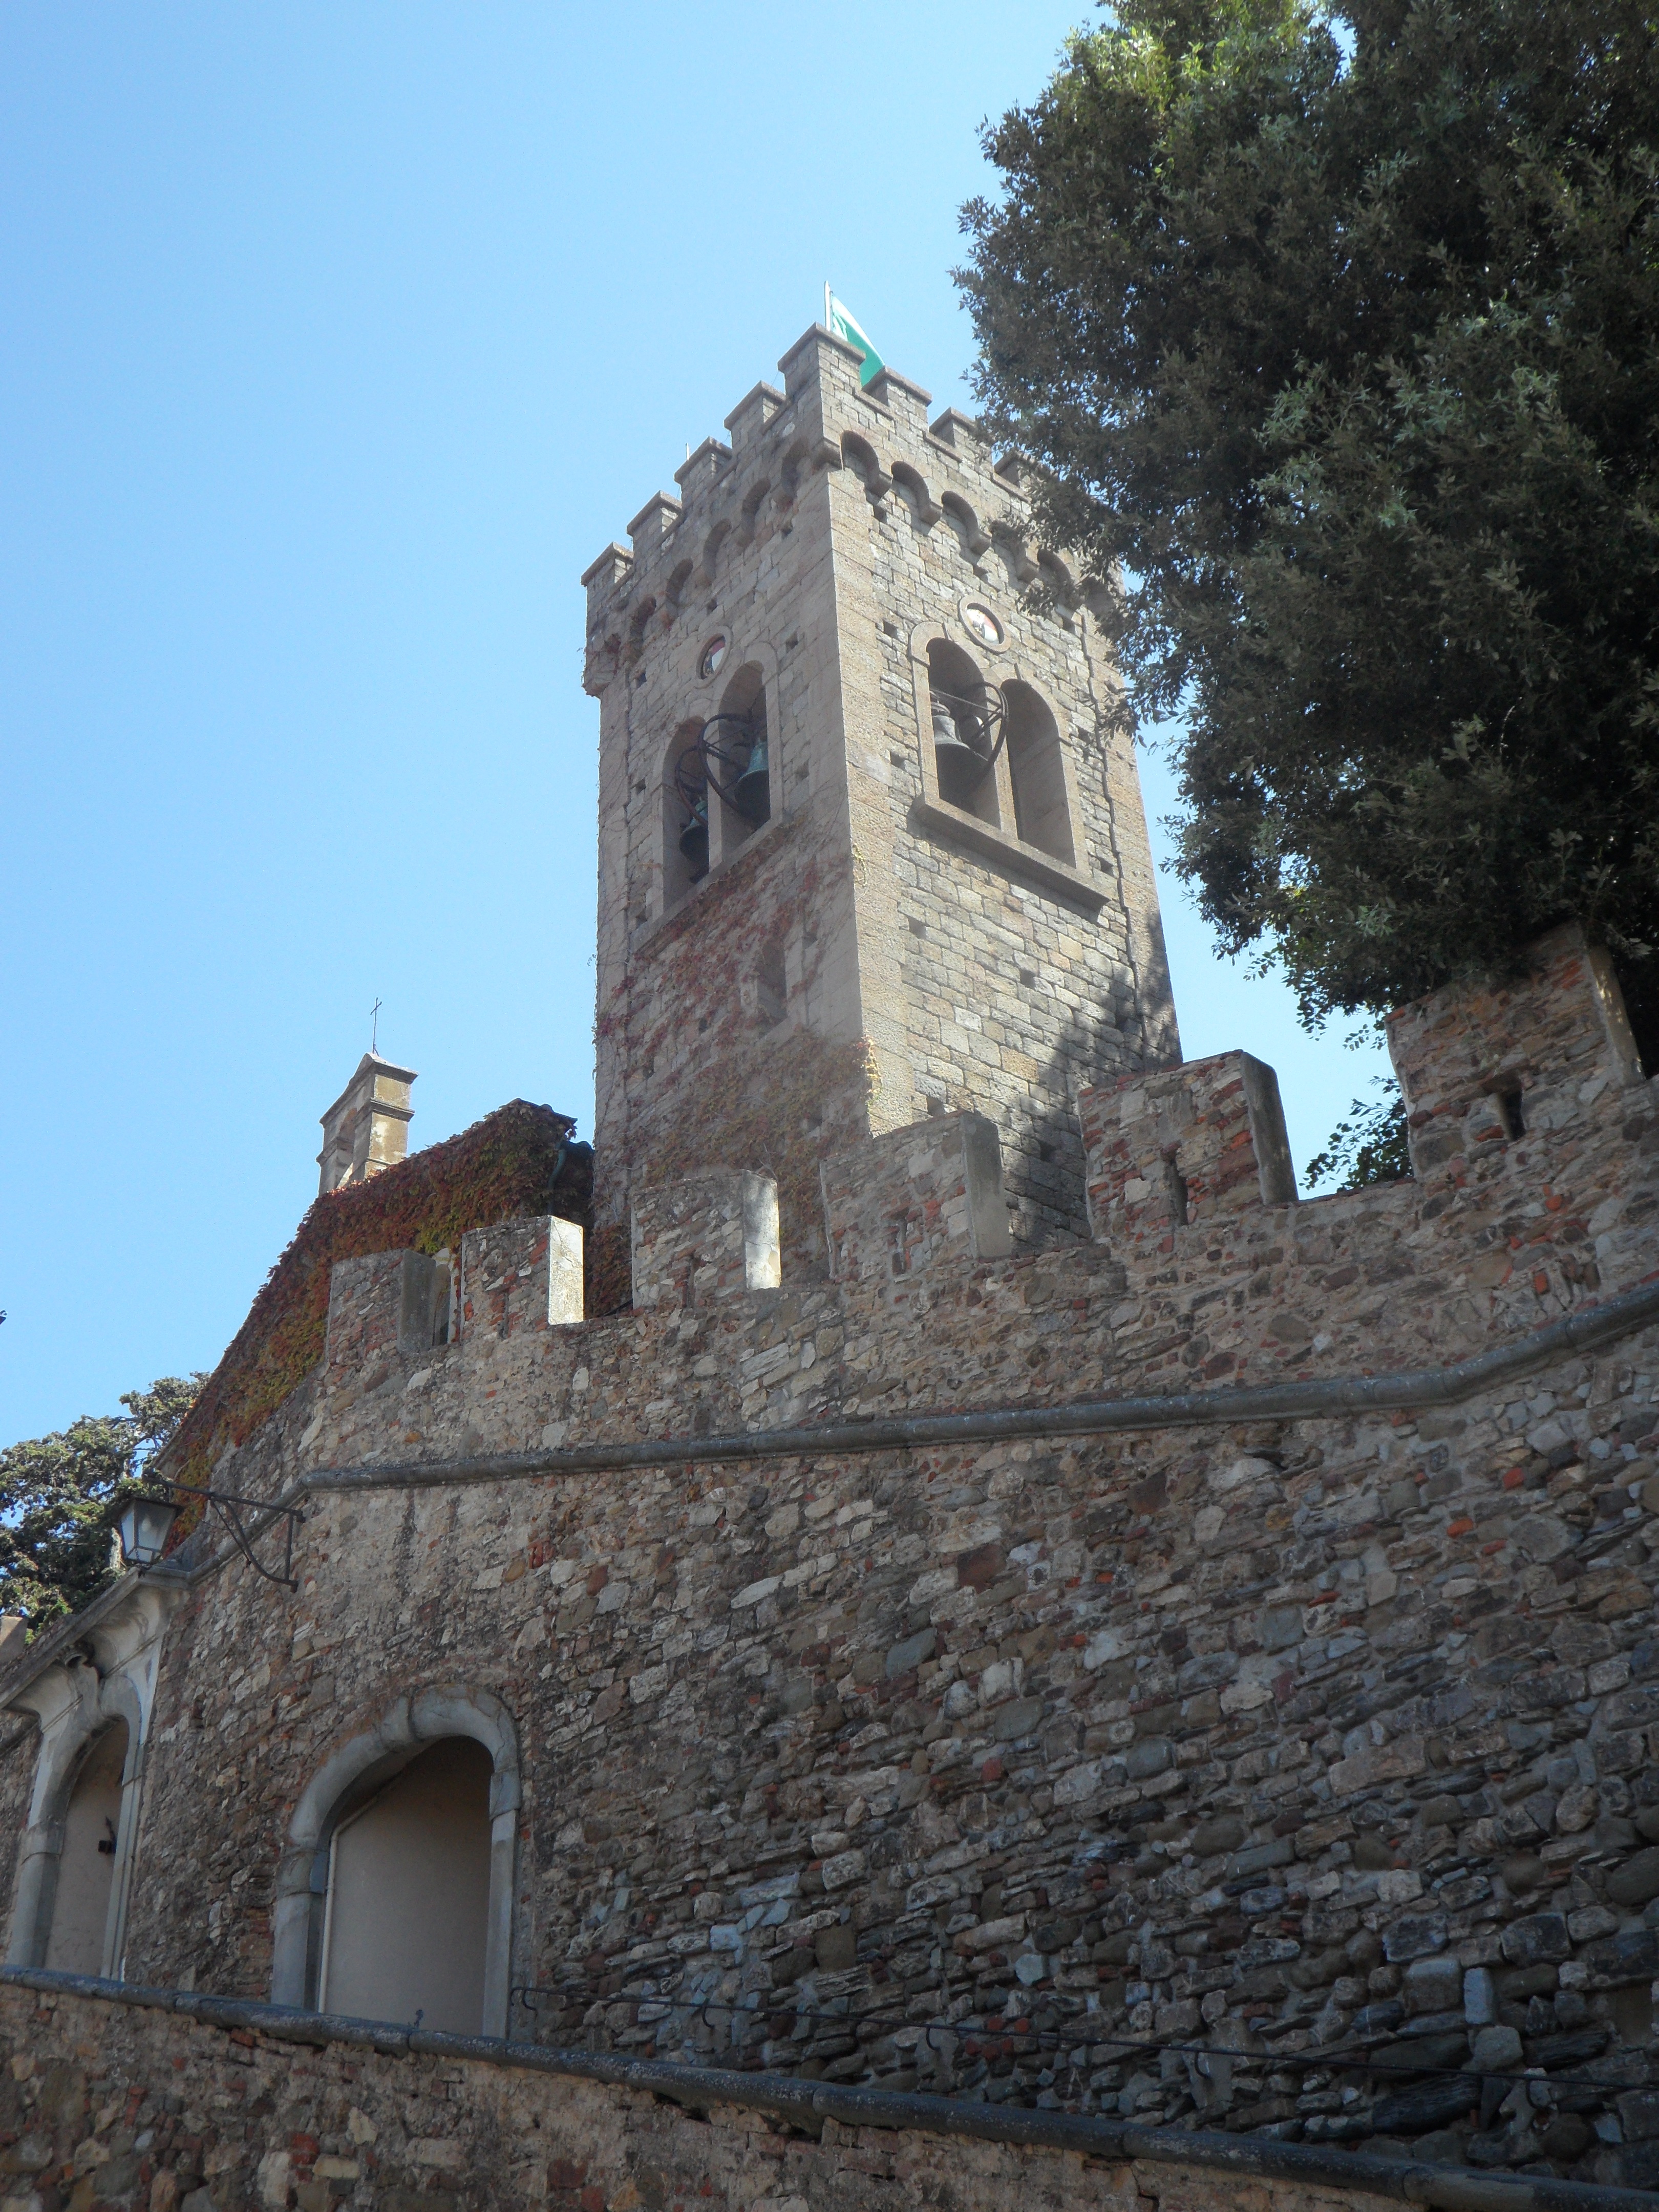
architecture, town, building, stone, village, tower, castle, italy, tuscany, church, chapel, place of worship, bell tower, fortress, ruins, monastery, walls, well, history, historically, middle ages, masonry, sublime, defense, imposing, battlements, substantiate, defend, castiglione carducci, ancient history, spanish missions in california